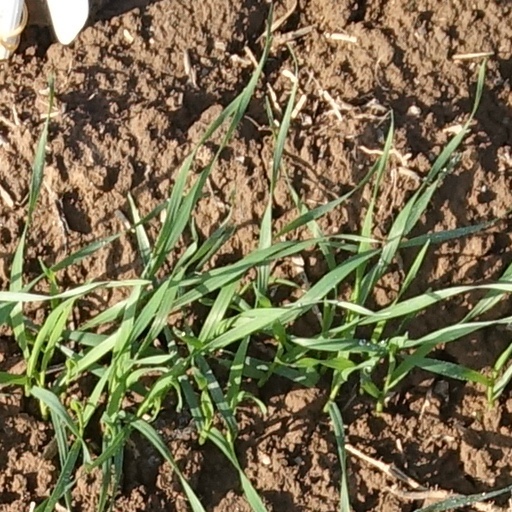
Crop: wheat